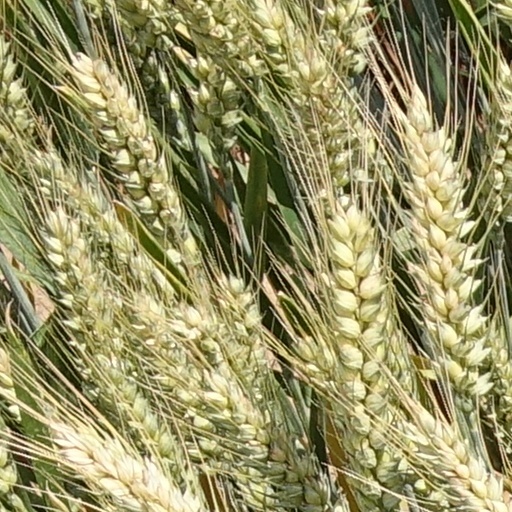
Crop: wheat